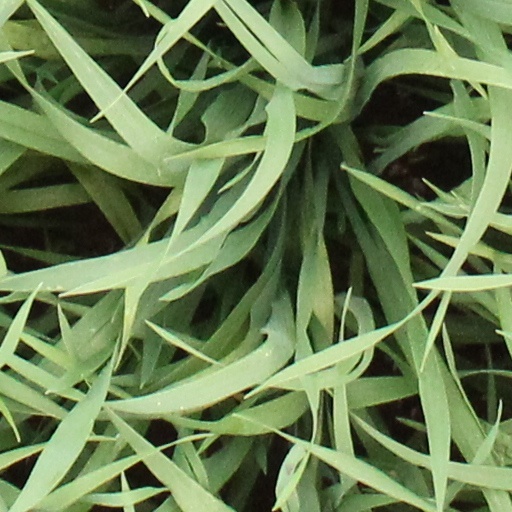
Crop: wheat